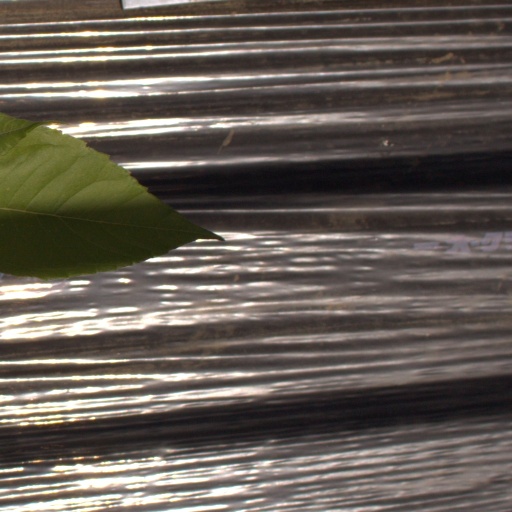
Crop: Jerusalem artichoke